Ugandan Bush War

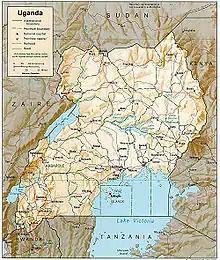
The first rebellion broke out in the West Nile region of Uganda's northwest. The epicenter of the war later shifted to the Luwero Triangle north of Kampala.

The first group to initiate hostilities were the Amin loyalists who launched a rebellion against the UNLF government in the autumn of 1980. Their 7,100-strong force never adopted an official name, but is generally called "Uganda Army" as it consisted for the most part of old troops of Amin's Uganda Army (it was also known as "West Front" or "Western Nile Front"). The rebels were not truly unified but split into several bands that were loyal to numerous officers who had previously served under Amin such as Emilio Mondo, Isaac Lumago, Isaac Maliyamungu, Elly Hassan, Christopher Mawadri, and Moses Ali. Amin arranged for the group to receive money from Saudi Arabia in preparation for a large-scale attack across the border against the West Nile sub-region. On 6 October, one week before the offensive was to commence, about 500 rebels crossed the border and attacked the town of Koboko. The 200-strong UNLA garrison was on parade at the time and was unarmed; the rebels massacred the soldiers. Word of the attack spread to other UNLA garrisons in West Nile, who quickly fled to the Nile River, leaving the Uganda Army's advance unopposed. They were welcomed by the local population, which had tense relations with the UNLA. As the rebels knew that they could not hold the captured territory against a full UNLA counter-offensive, they mostly retreated back into Sudan after a few days with a large amount of loot. The UNLA began its counterattack on 12 October accompanied by Tanzanian forces. The only significant resistance they encountered was in Bondo, where six Tanzanians were killed. The UNLA forces, considering the local population hostile, engaged in a campaign of destruction and looting across the West Nile, as Tanzanian officers tried in vain to restrain them. They leveled the town of Arua, killed over 1,000 civilians, and provoked the flight of over 250,000 refugees to Sudan and Zaire. The brutality of the UNLA inspired further unrest, as peasants and ex-soldiers took up arms to defend their lands from the government forces.